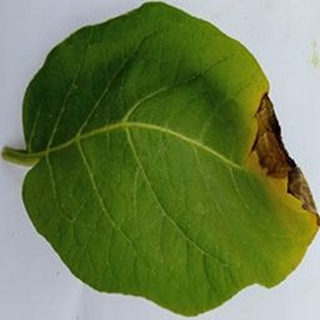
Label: potato_late_blight